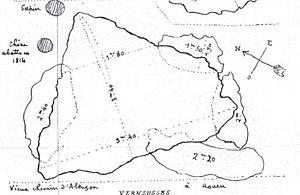
Vue en plan du dolmen des Verneusses dans l'Eure dessiné par Léon Coutil en 1897 avant l'opération de redressement
La Grosse Pierre appelée aussi Pierre Couplée est un dolmen situé sur la commune de Verneusses dans le département de l’Eure en France.